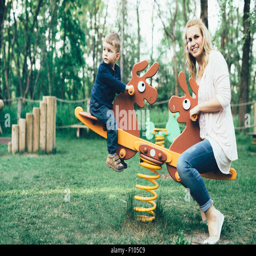
mother and son playing in the playground and riding a seesaw